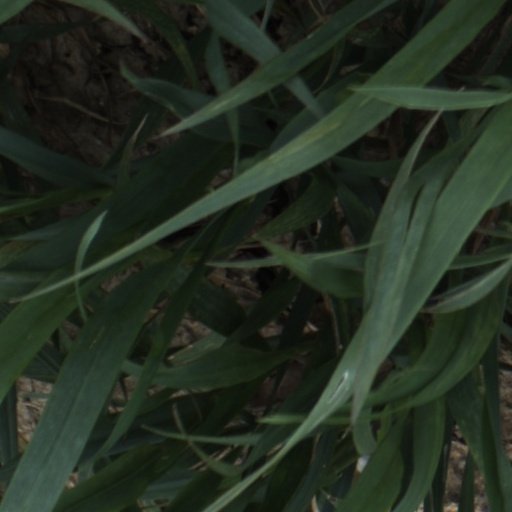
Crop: wheat